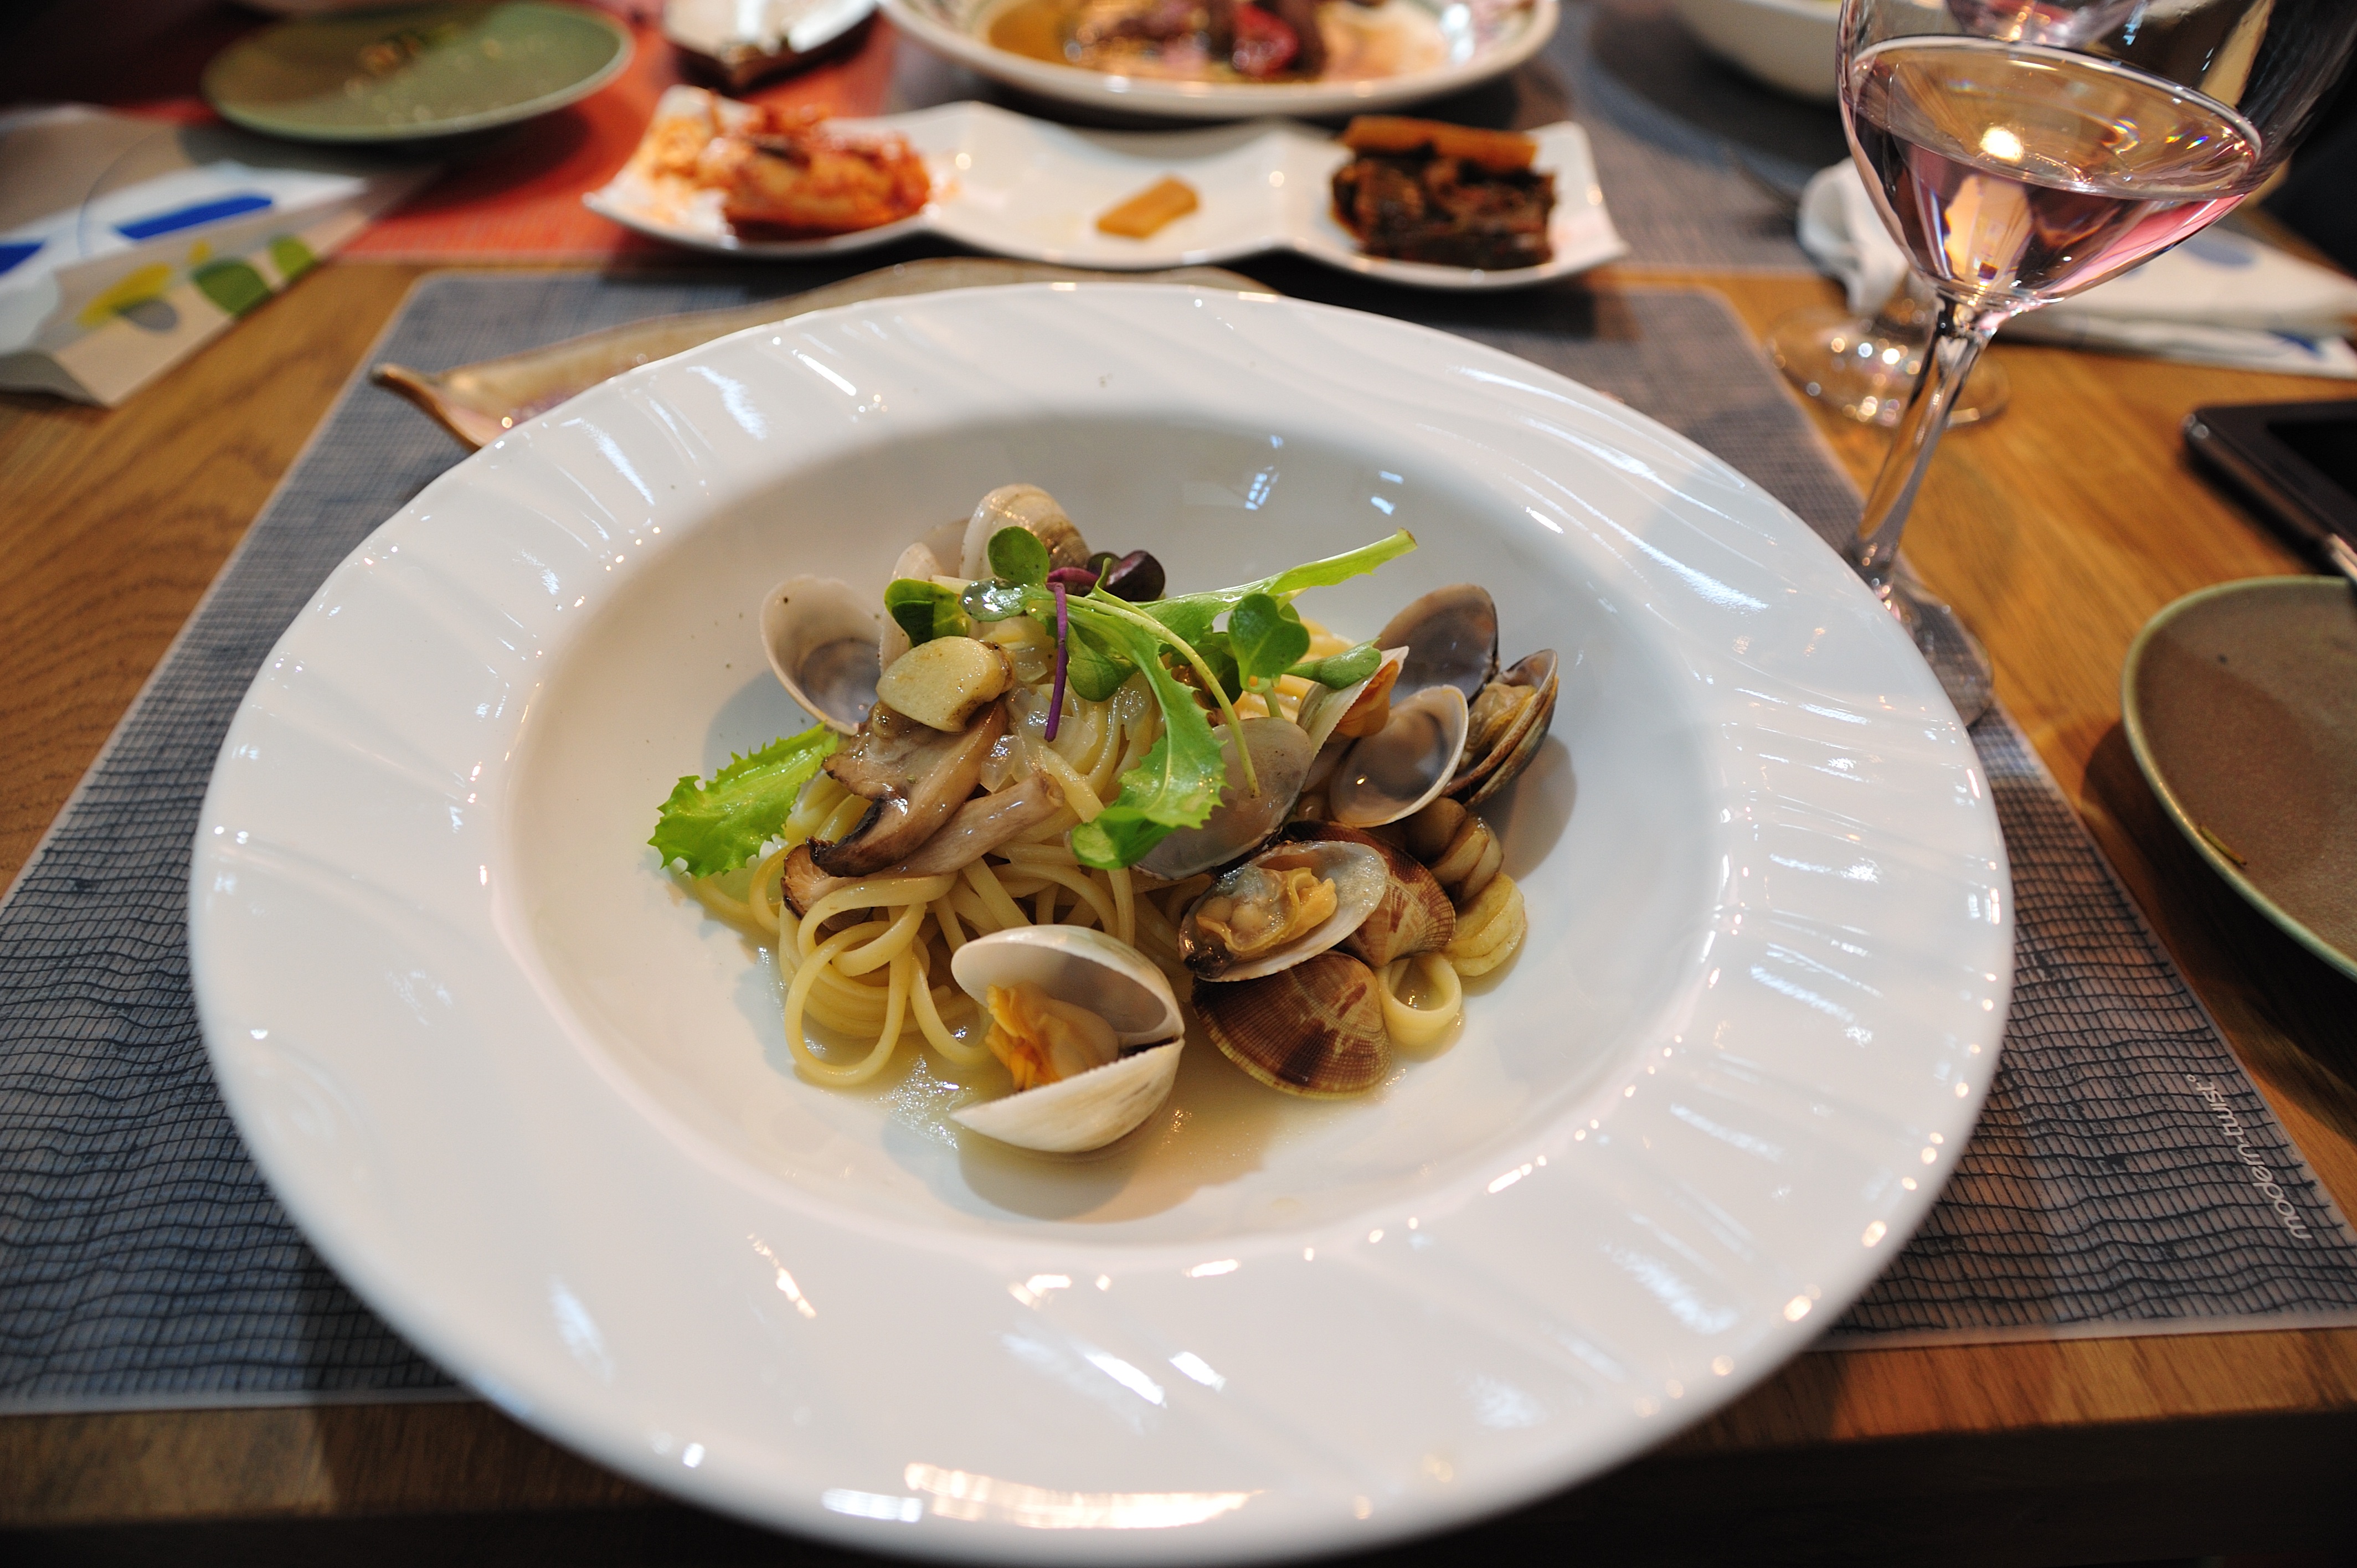
restaurant, dish, meal, food, produce, cuisine, pasta, dinner, supper, bonggolre